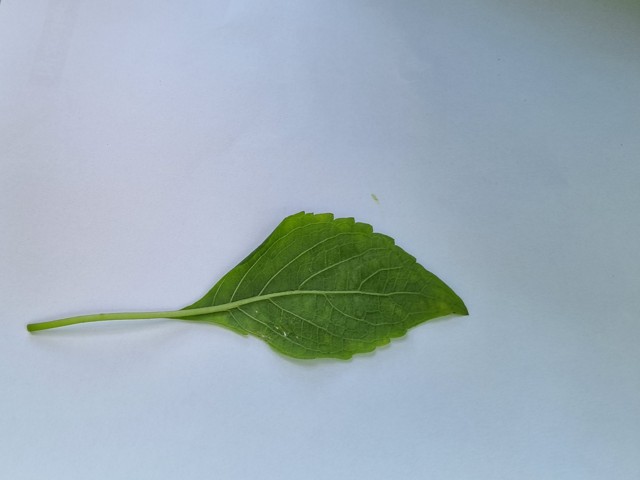
Plant: ramtulsi